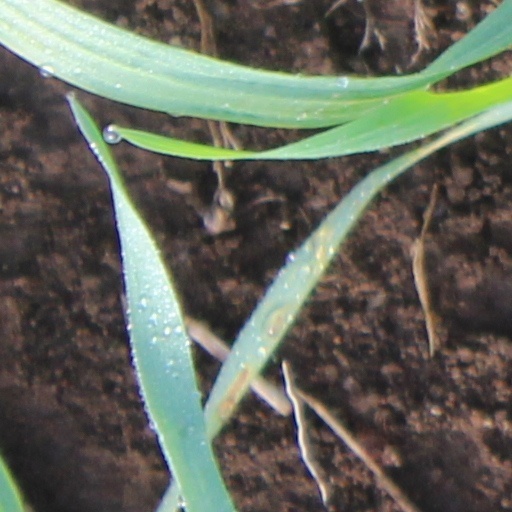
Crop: wheat